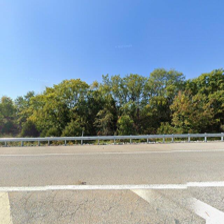
Label: streetView